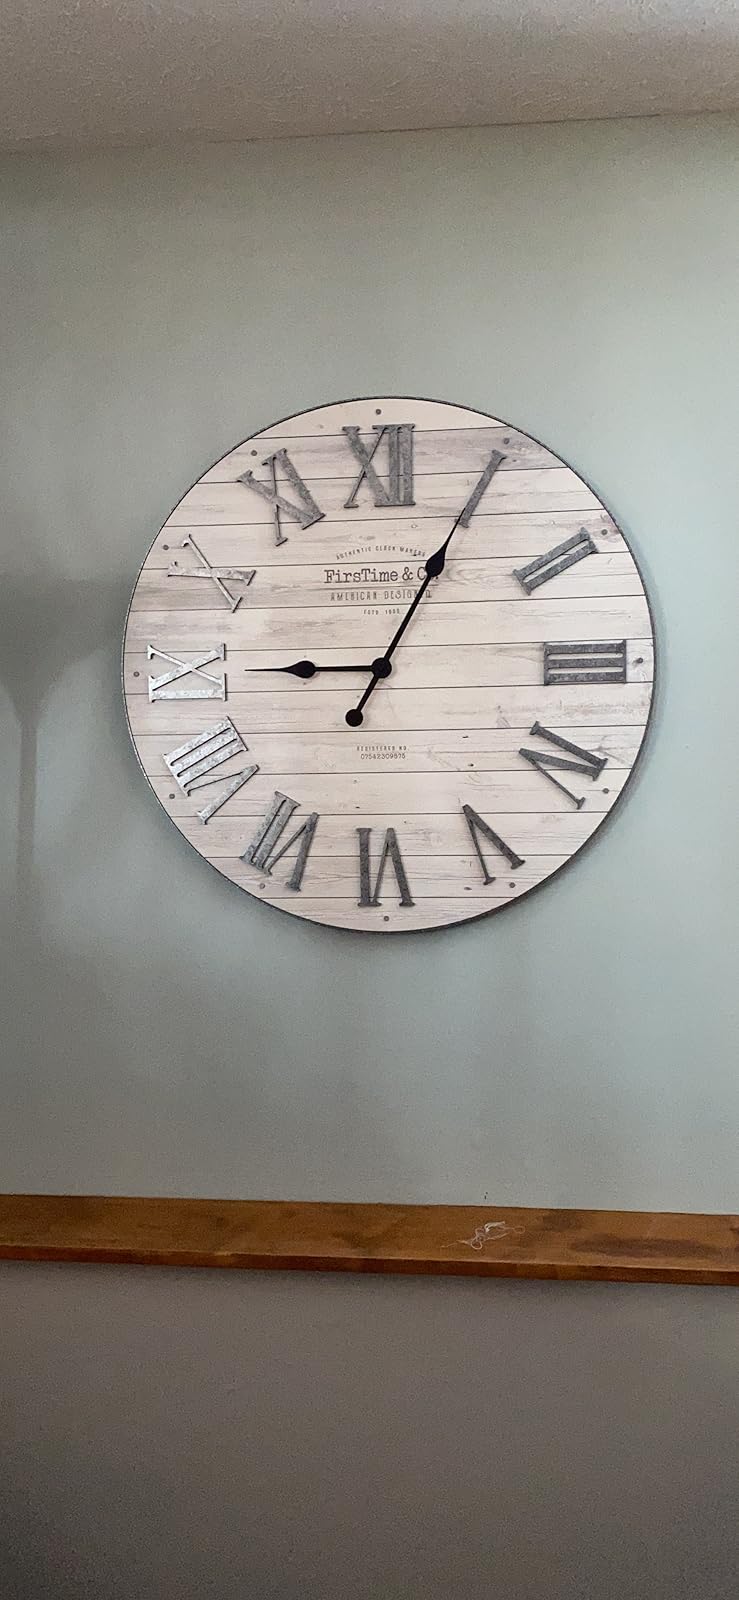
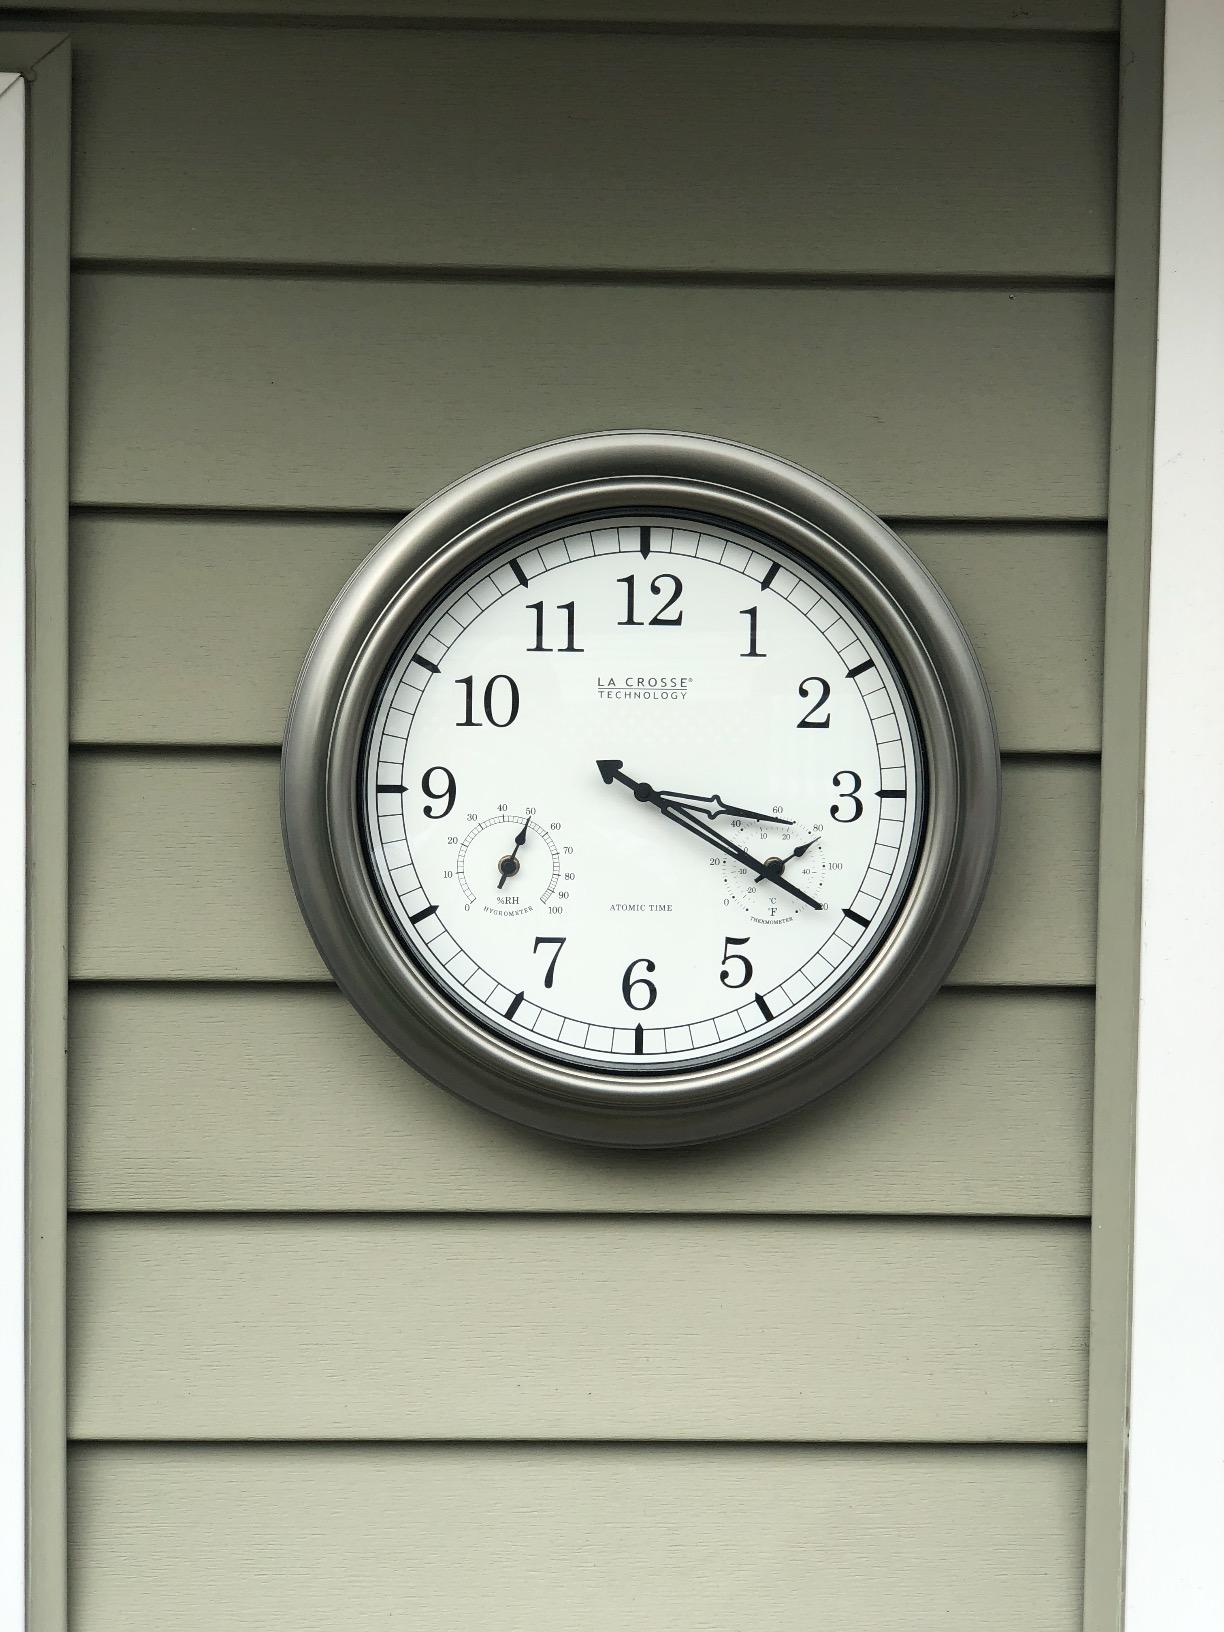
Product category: clock
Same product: no